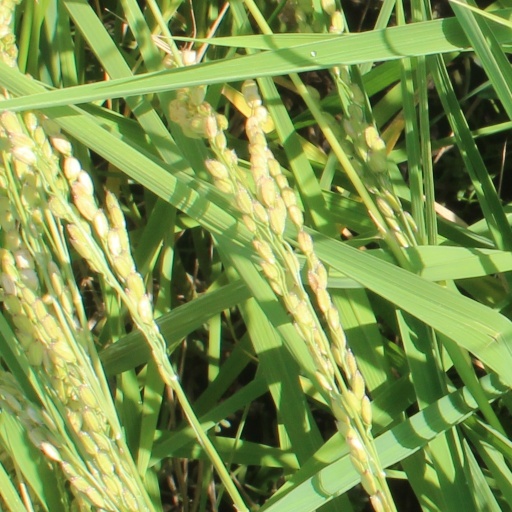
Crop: rice